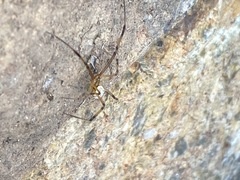
Species: Lactrodectus_hesperus